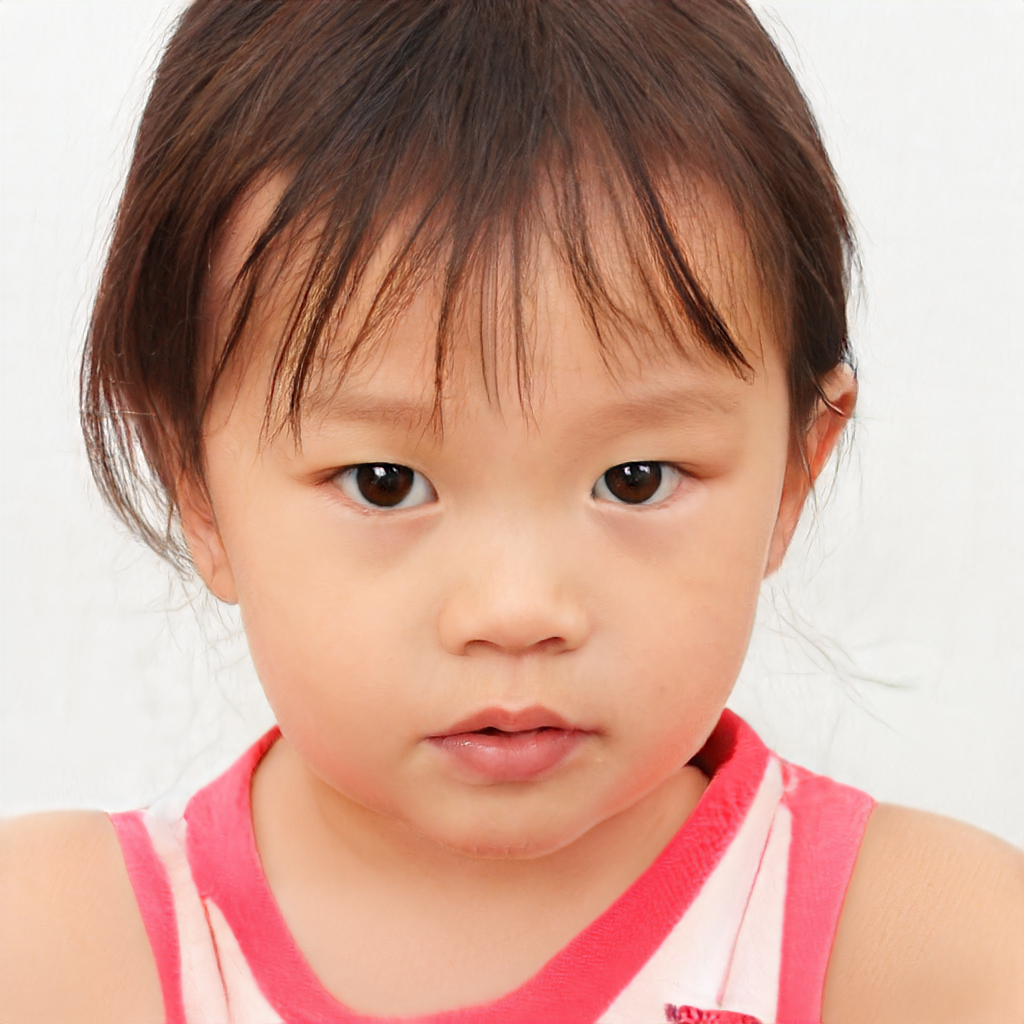
Label: No Watermark